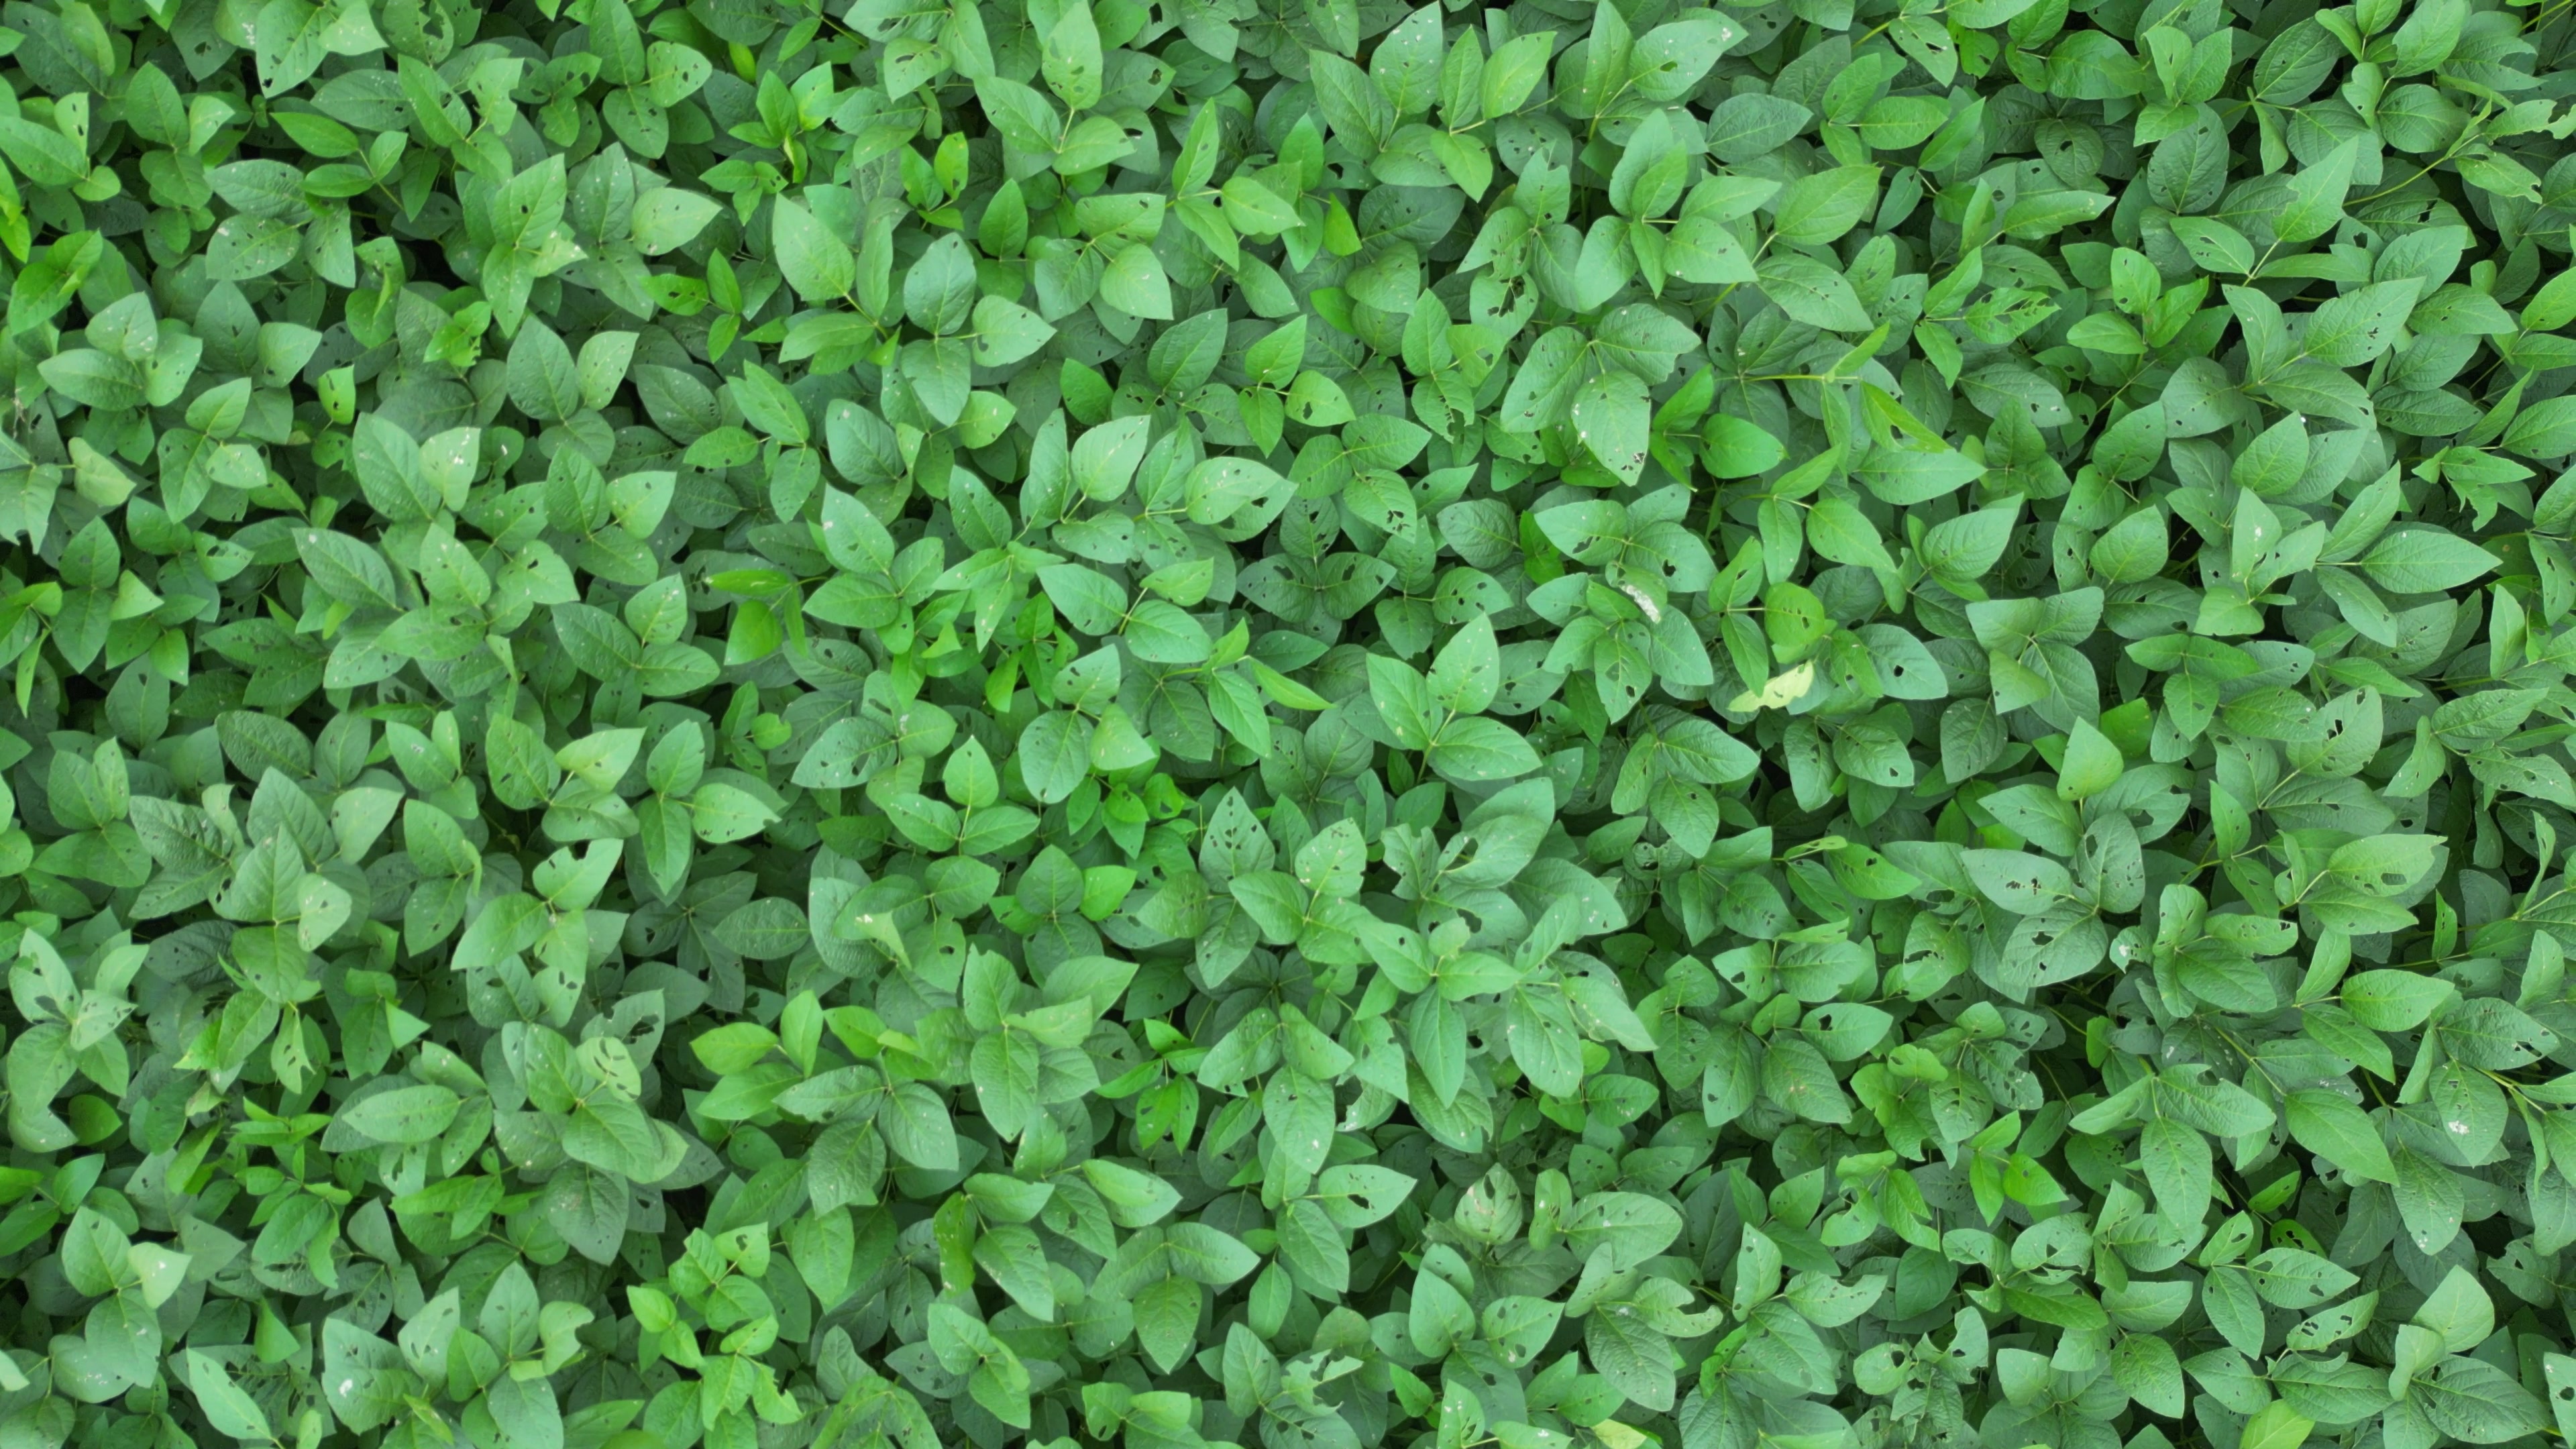
Label: Semilooper_Pest